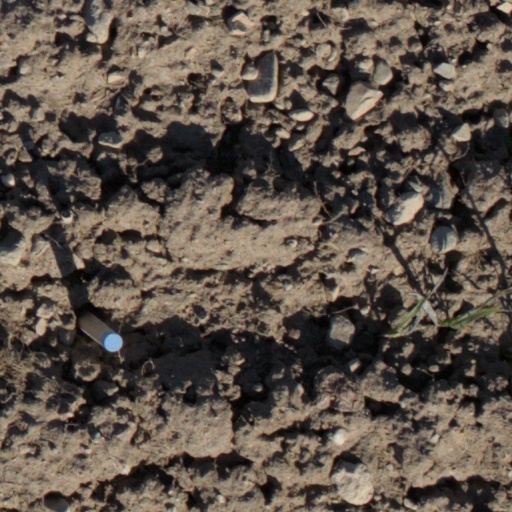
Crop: wheat